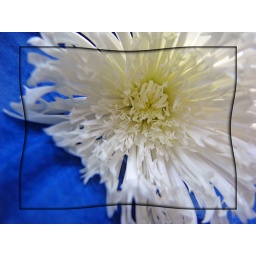
HBM:-) Just a little fun in PS with a tiny white 'mum' &amp;amp; a piece of blue tissue paper.